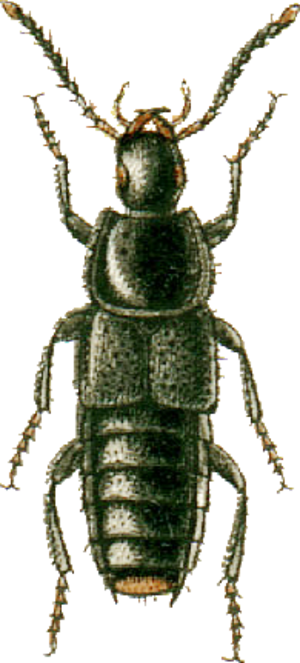
This file has been extracted from another file: Jacobs14.jpg